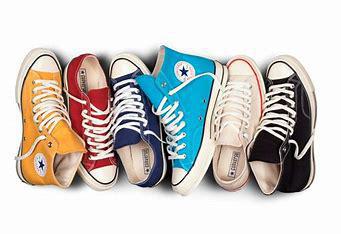
Brand: Converse
Model: Chuck Taylor All Star 1970S